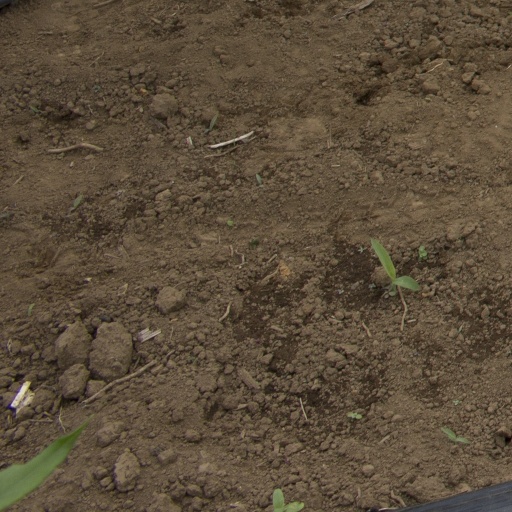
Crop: Jerusalem artichoke